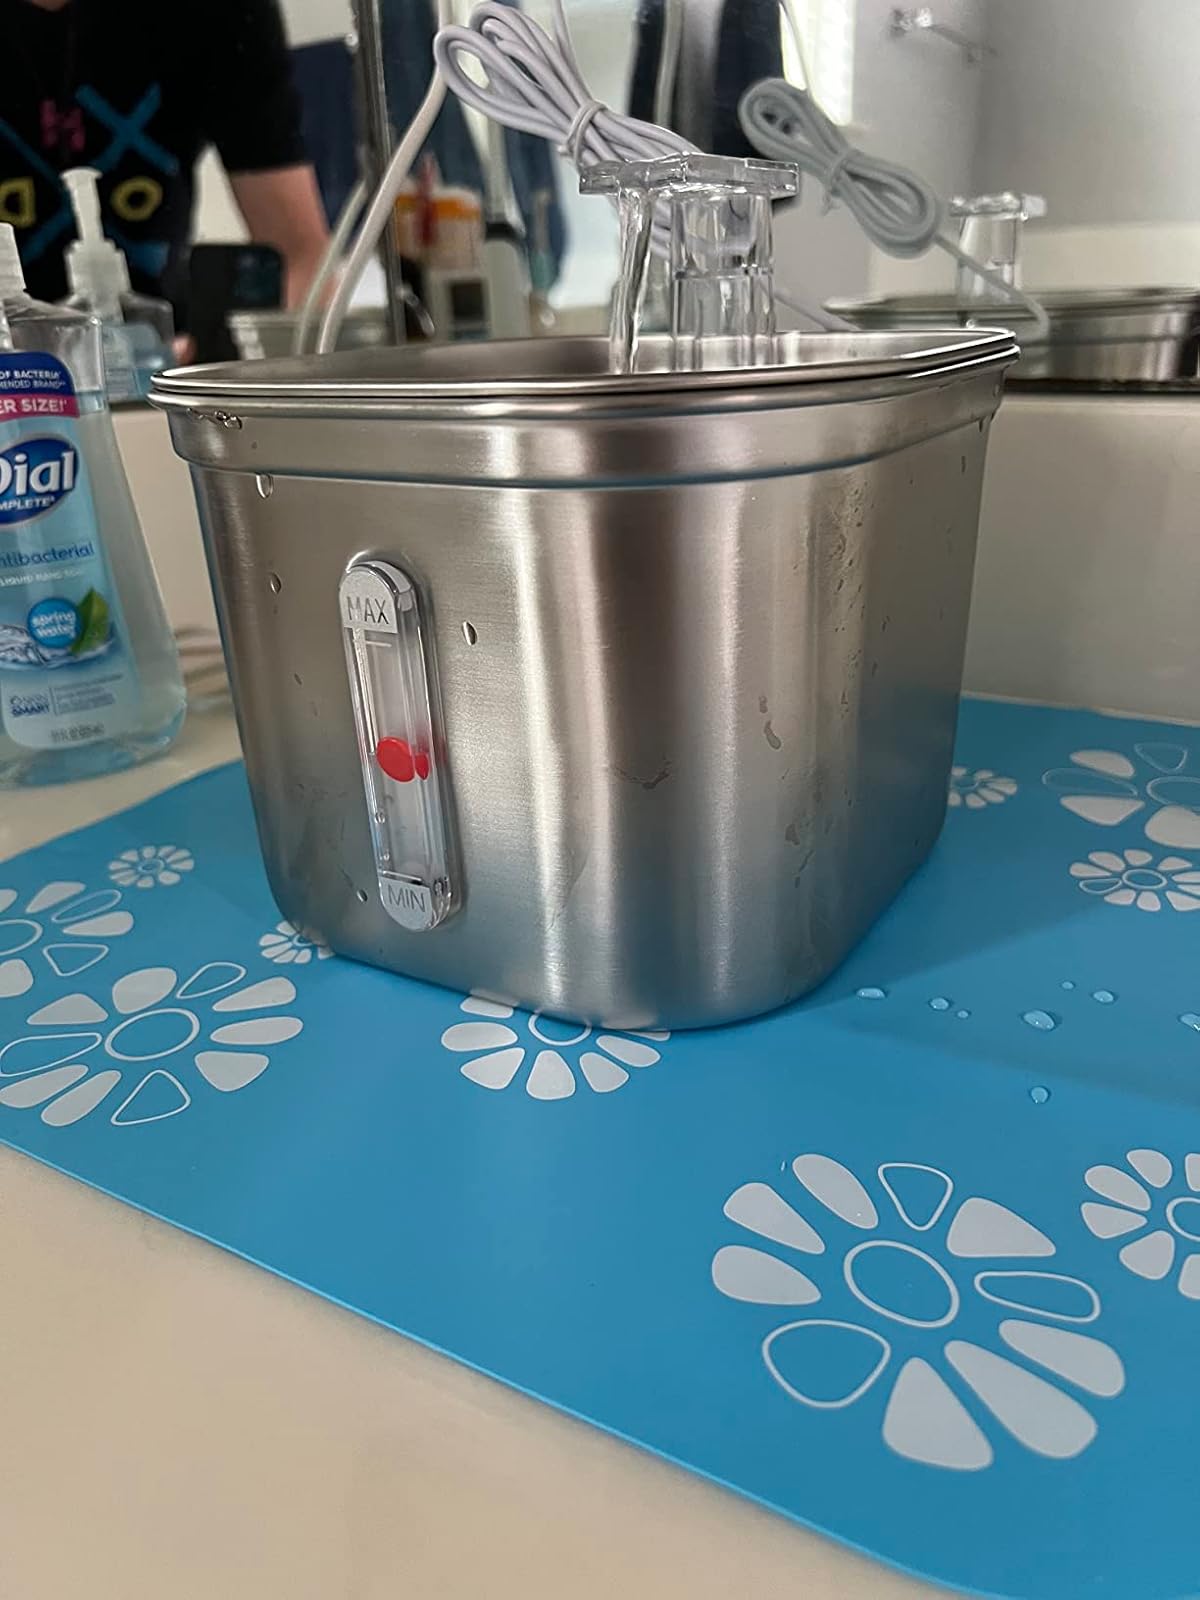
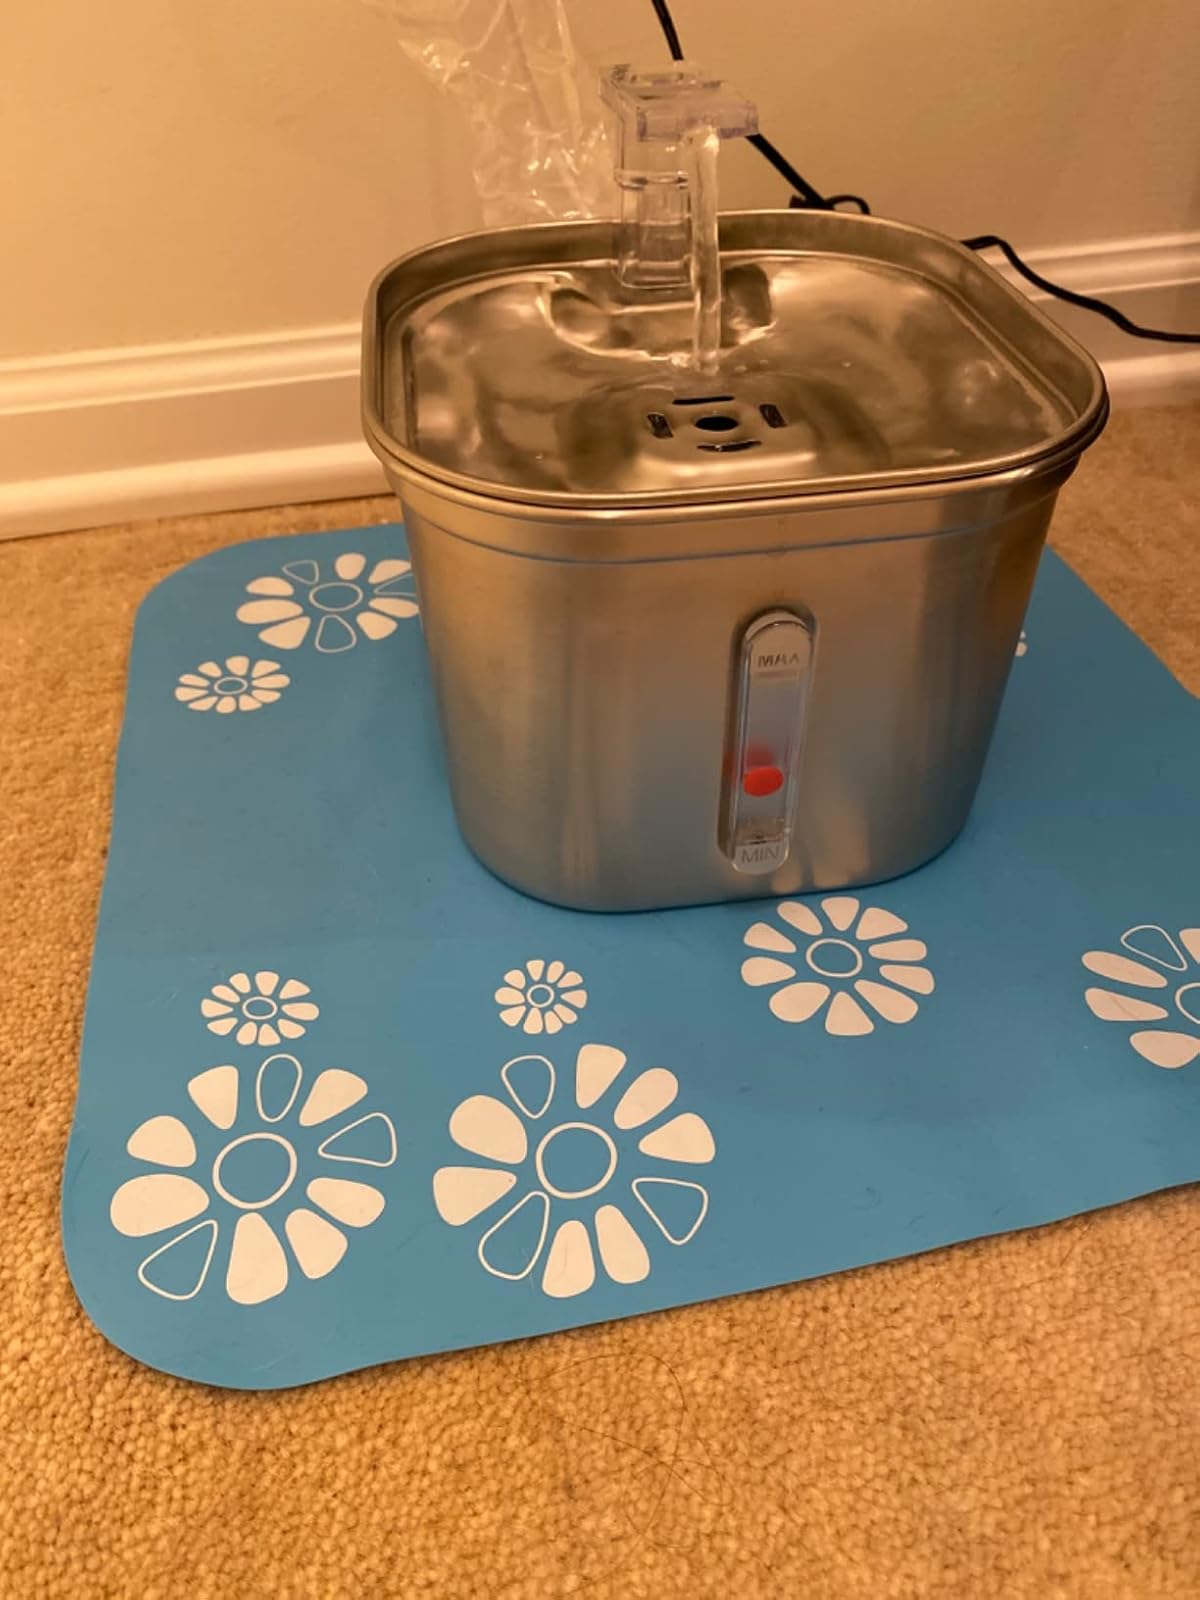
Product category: items_bowl
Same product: yes